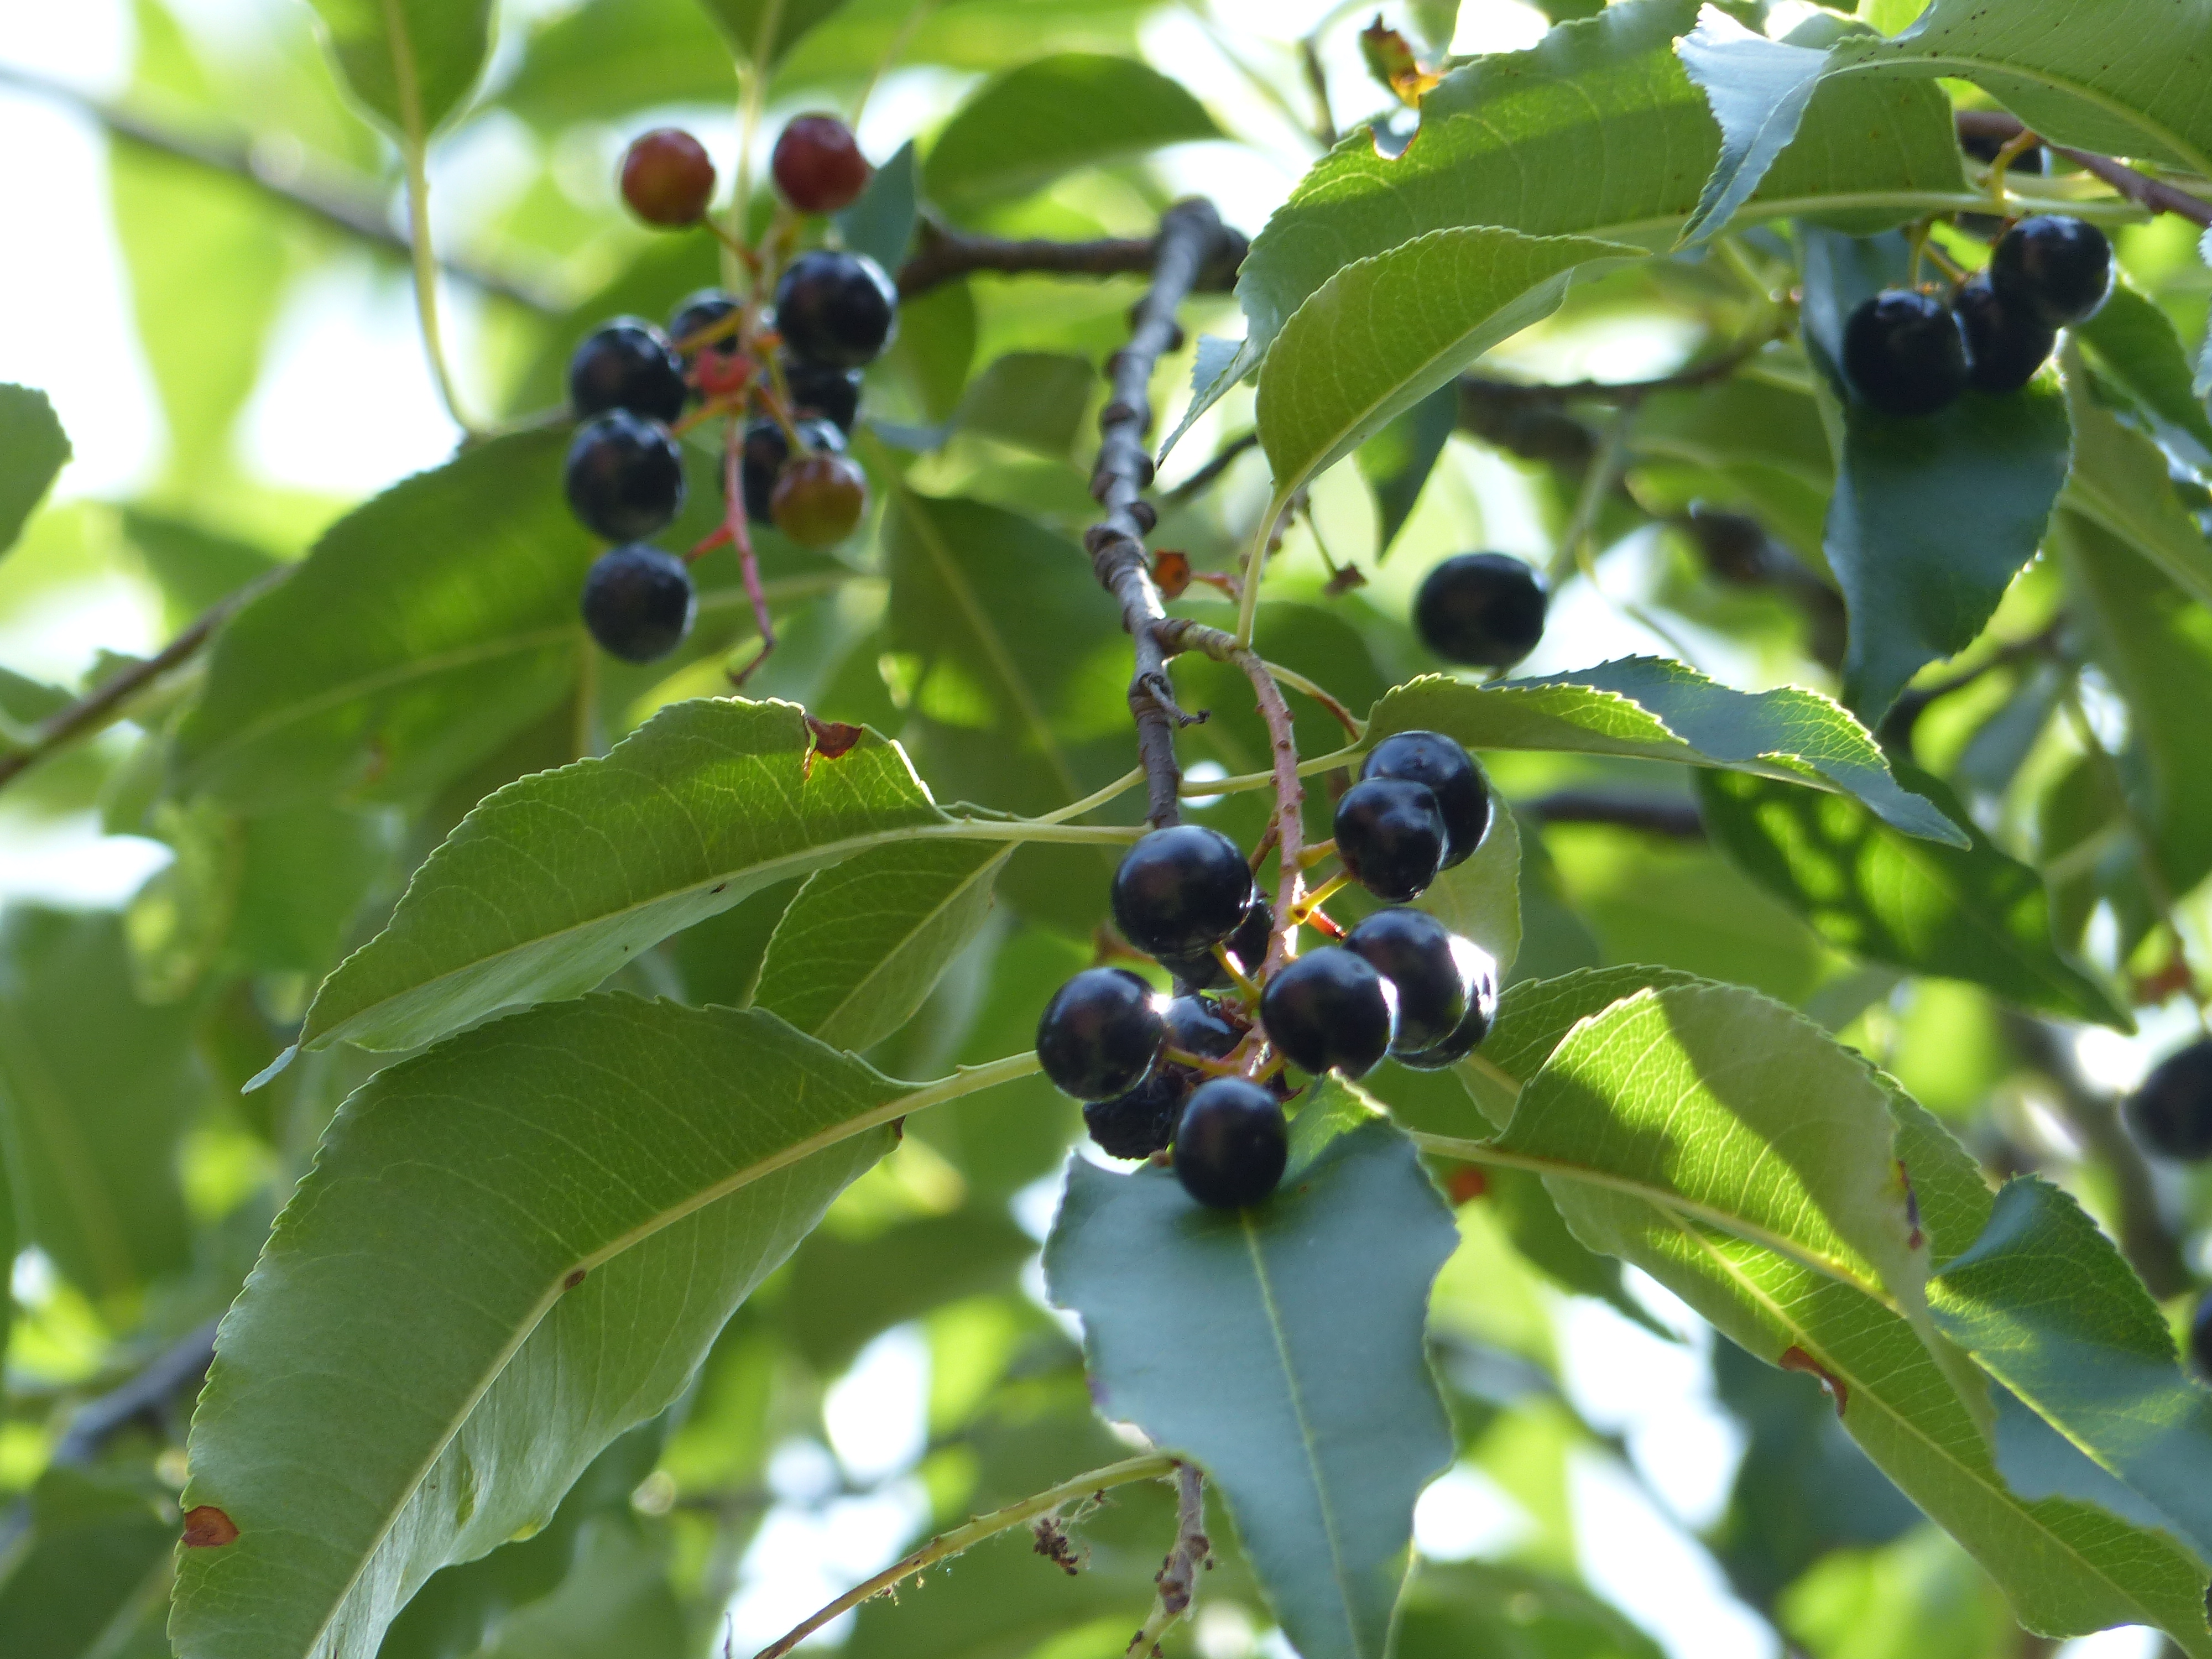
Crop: cherry
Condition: healthy